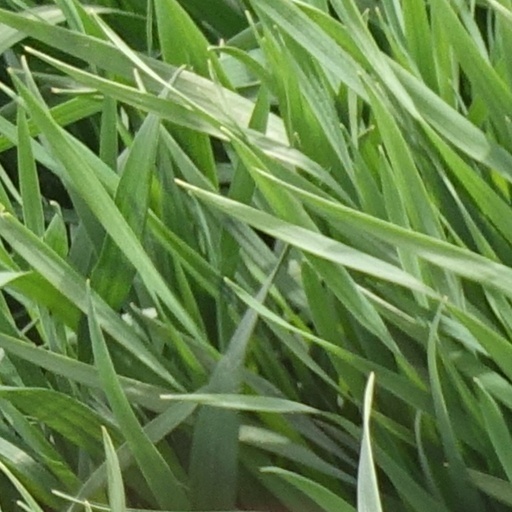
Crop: wheat